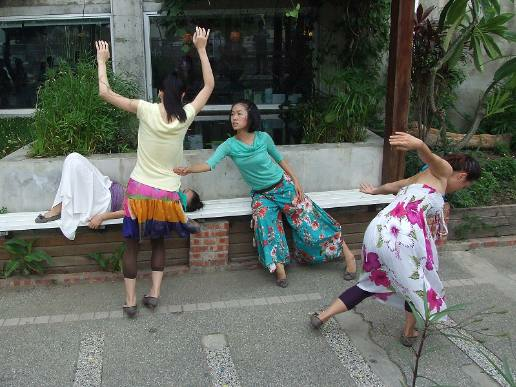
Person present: Yes